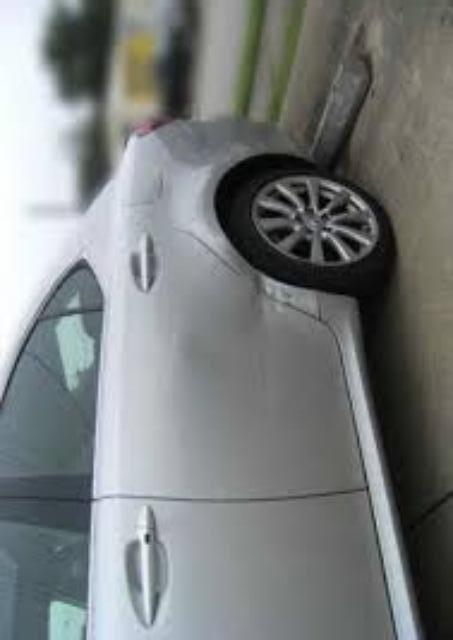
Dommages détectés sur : porte arrière gauche, aile arrière gauche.
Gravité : mineur